Ganges Barrage Project

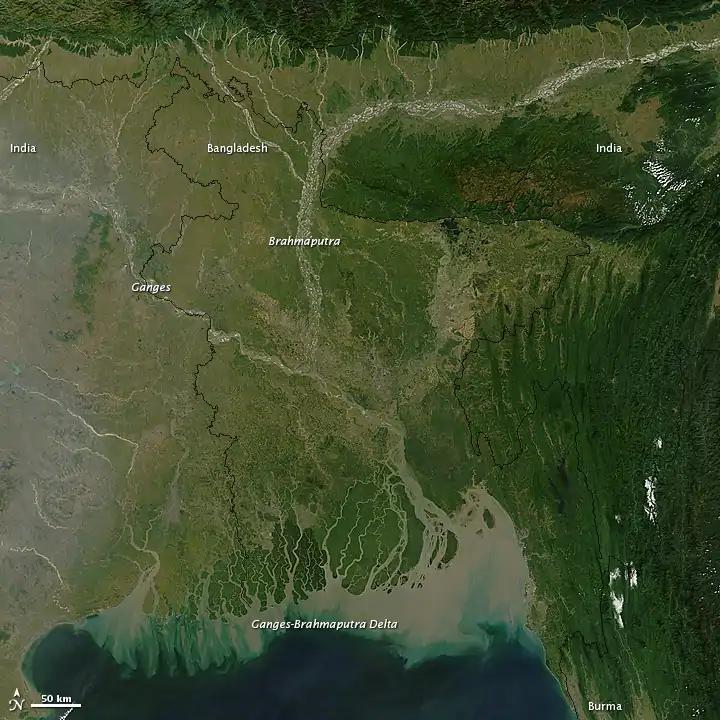
Ganges and Brahmaputra

The Ganges Barrage Project was a proposed project in Bangladesh to hold back rain water of the monsoon season because of the periodic drying up of the Ganges River in Bangladesh due to the Farakka Barrage. It was formally cancelled in 2017.